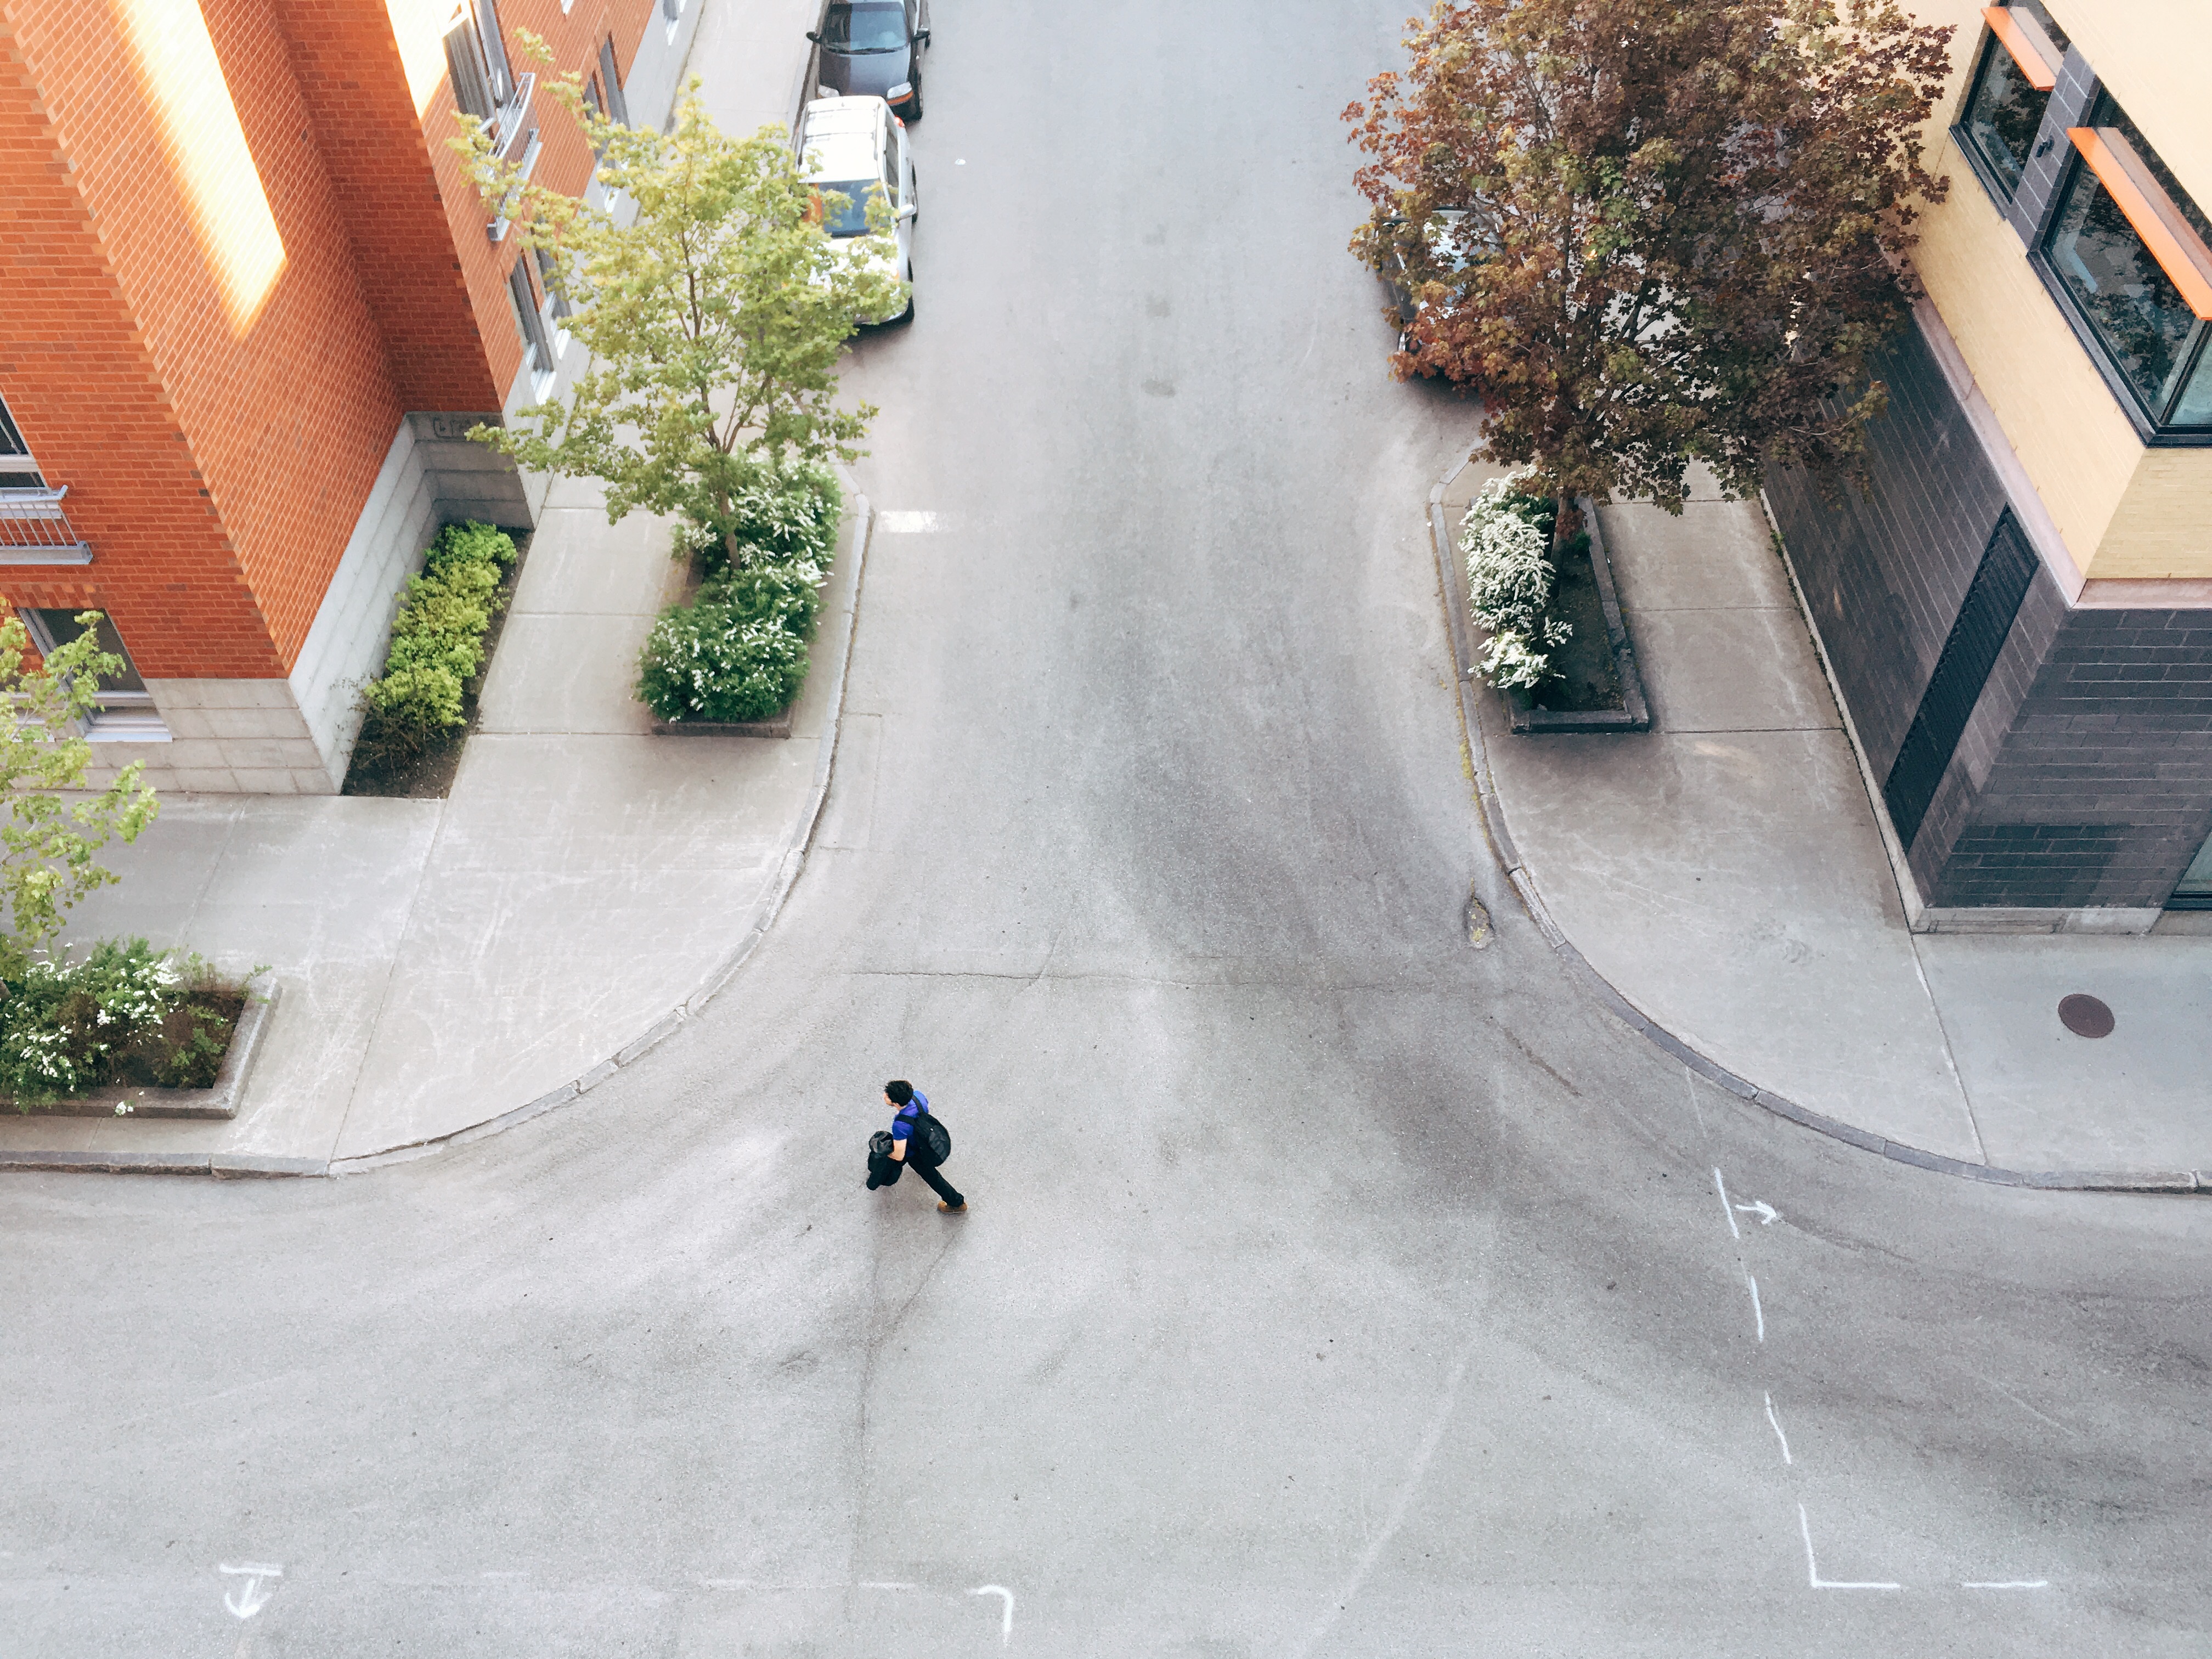
snow, sidewalk, floor, roof, home, wall, flooring, road surface